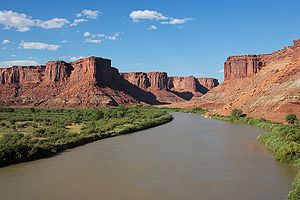
Green (Utah)
The Green River ved Canyonlands National Park
Green er en nordlig biflod til Colorado River. Den er 1.175 km lang og ligger i det vestlige USA. Afvandingsområdet dækker dele af staterne Wyoming, Utah og Colorado.